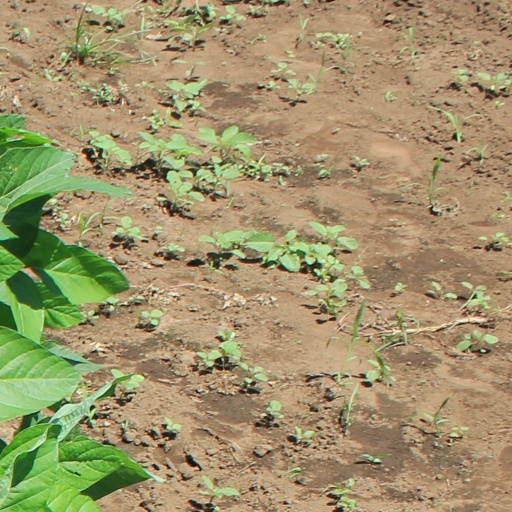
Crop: soybean